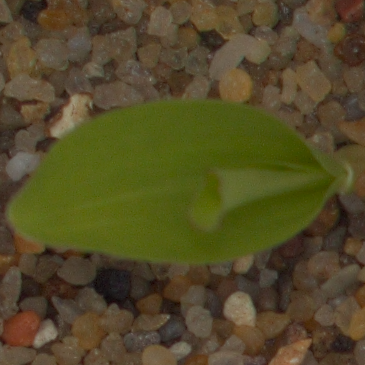
Label: maize